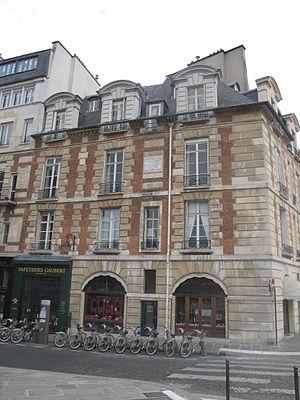
Maison où a été élevée Madame Roland Madame Roland, 41 quai de l'Horloge, Paris 1er arr.